Somalia

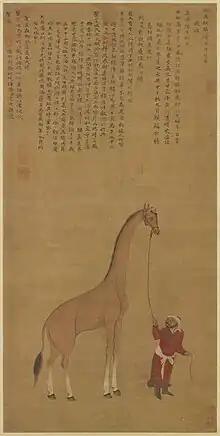

Adal's headquarters were again relocated the following century, this time southward to Harar. From this new capital, Adal organised an effective army led by Imam Ahmad ibn Ibrahim al-Ghazi, (Ahmad "Gurey" or "Gran"; both meaning "the left-handed") and his closest top general and brother in law Garad Matan. Imam Ahmed clan is documented to be from the Geri Koombe, a sub clan of Darod. This 16th-century campaign is historically known as the Conquest of Abyssinia ("Futuh al-Habash"). During the war, Imam Ahmad pioneered the use of cannons supplied by the Ottoman Empire, which he imported through Zeila and deployed against Abyssinian forces and their Portuguese allies led by Cristóvão da Gama.